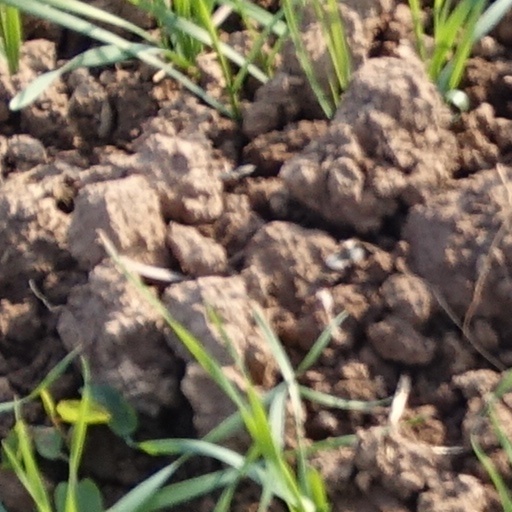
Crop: wheat